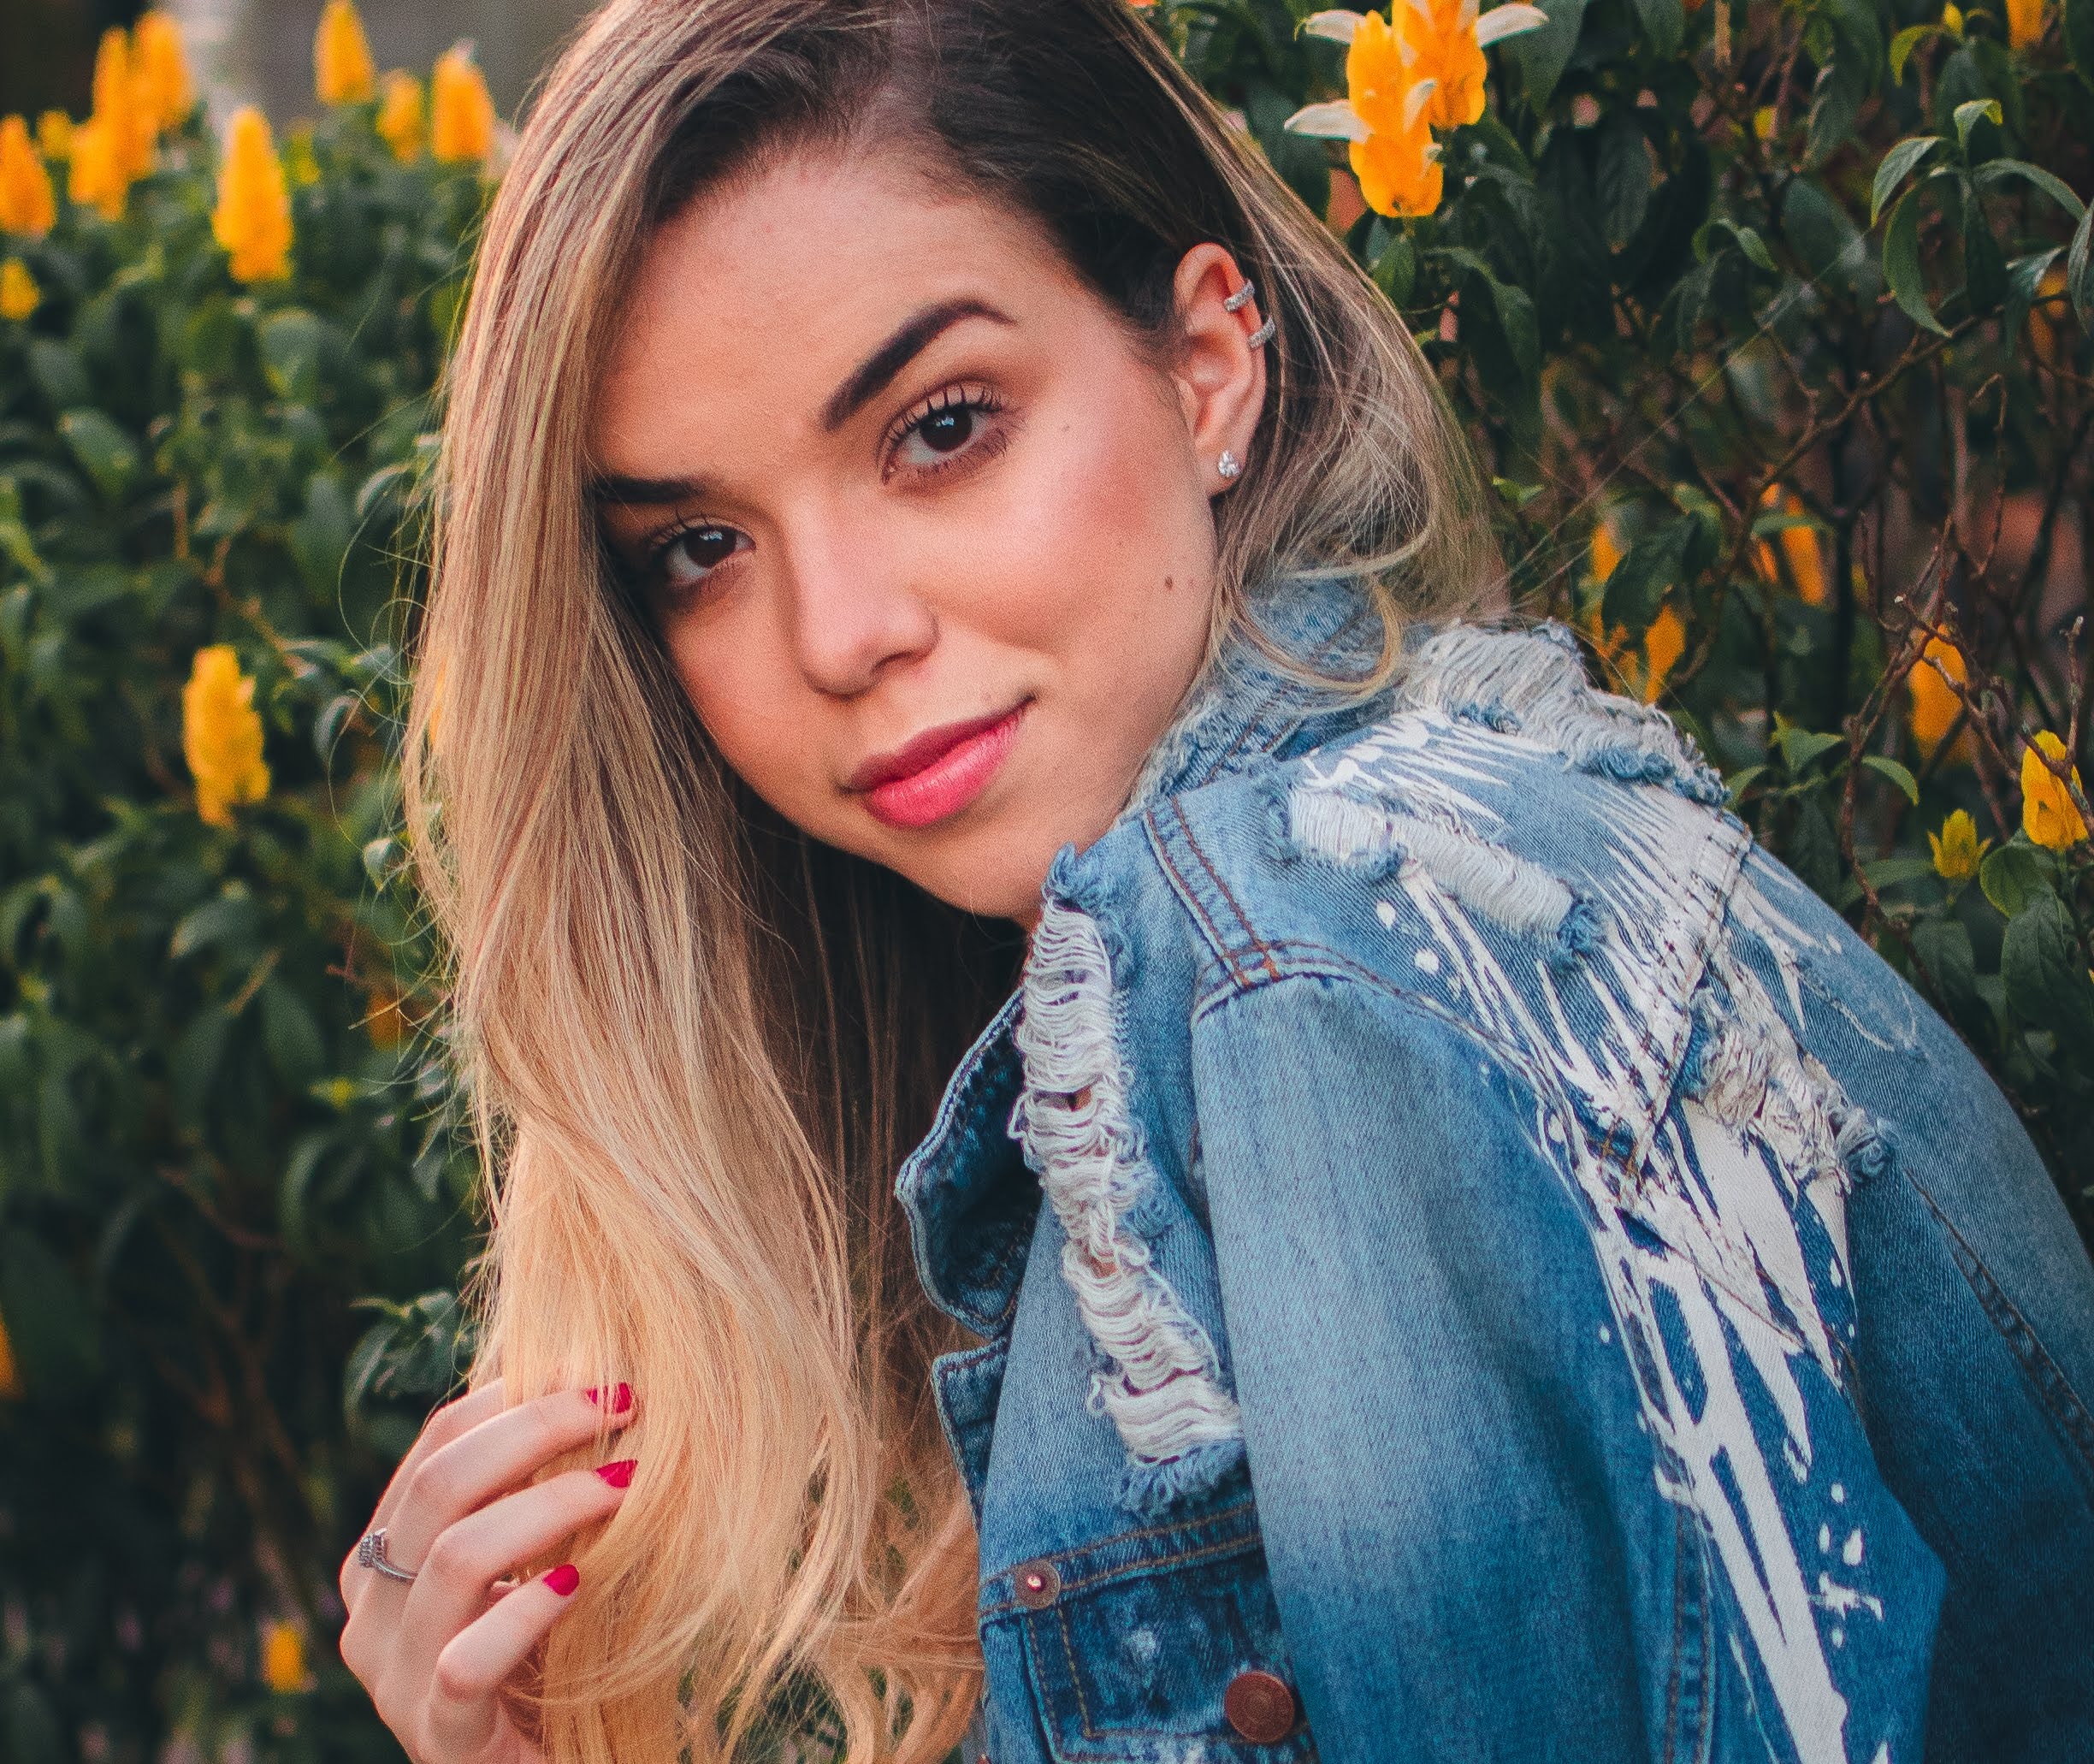
hair, People in nature, face, yellow, beauty, lip, hairstyle, long hair, lady, eye, brown hair, flower, cheek, blond, grass, spring, smile, plant, photography, portrait, child model, photo shoot, iris, portrait photography, denim, happy, black hair, jeans, wildflower, floral design